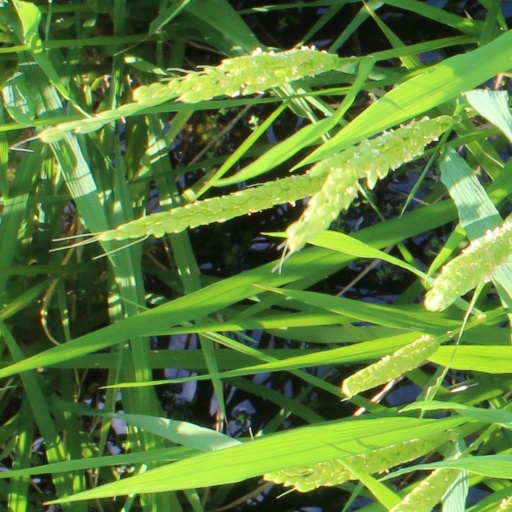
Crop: rice